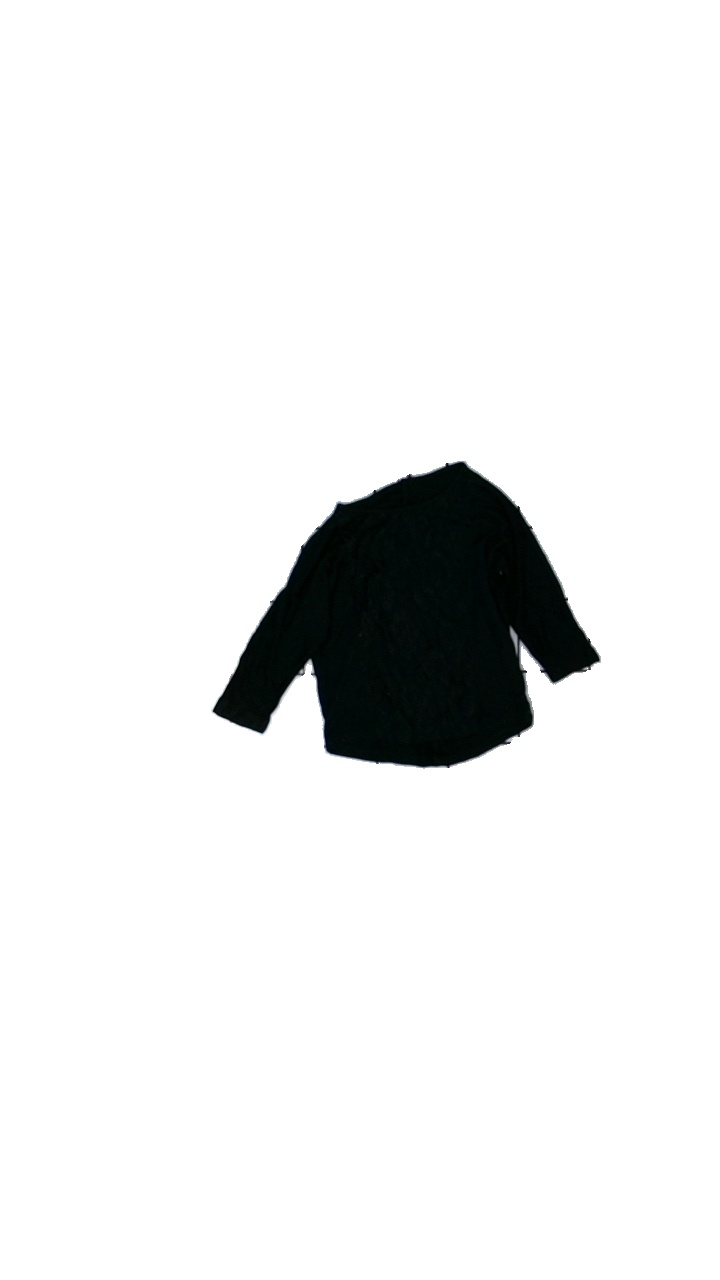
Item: Sweater (Children)
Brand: Skill
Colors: Black
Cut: Regular, C-collar
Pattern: Embroidered
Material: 100% viscose
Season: All
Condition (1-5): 2
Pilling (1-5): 2
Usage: Export
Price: <50